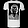
Label: T - shirt / top